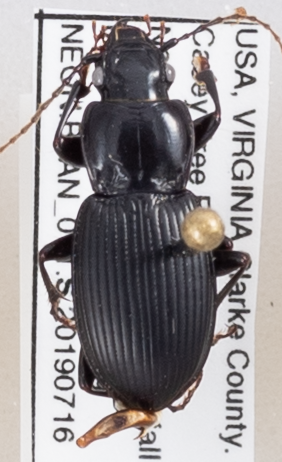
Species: Cyclotrachelus sigillatus
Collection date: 2019-07-16
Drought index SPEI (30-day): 0.26
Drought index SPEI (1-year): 2.09
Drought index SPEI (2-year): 2.09